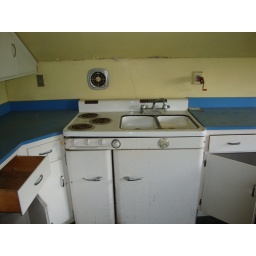
Located in the office building at the Great Barrington Racetrack and Fairground.